First French War of Religion in the provinces

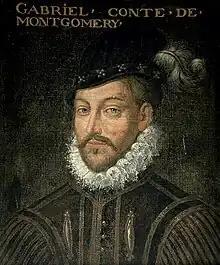
Comte de Montgommery, accidental killer of Henri II and Protestant commander responsible for the capture of Bourges, defence of Rouen and other campaigns

It was not possible to establish the Edict of Saint-Germain in the kingdom's second city as it was increasingly consumed by more extreme factions of Protestants (who wanted total freedom of worship) and Catholics determined to resist the edicts application.